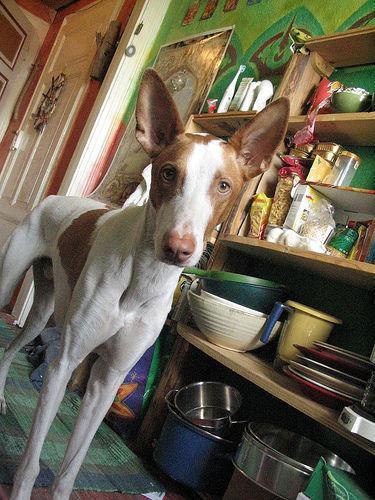
Ibizan_hound